Pocket pistol

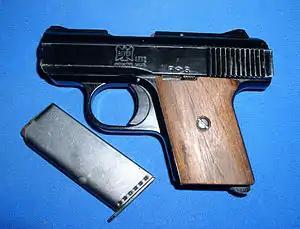
Raven MP25

The Makarov pistol was introduced in 1951. As the new standard issue sidearm for all Soviet military, police, and security forces it was intended to be carried both holstered and concealed. It can still be found in front-line service with the Russian military, police, and security forces. The Makarov is a medium-size, 9-shot, 9x18mm, blowback-operated, all-steel construction pistol. The general layout and field-strip procedure of the Makarov pistol are similar to that of the Walther PP. The 9×18mm cartridge is a practical cartridge in blowback-operated pistols; producing a respectable level of energy from a gun of moderate weight and size. Other, more powerful cartridges have been used in blowback pistol designs, but the Makarov is widely regarded as particularly well-balanced in its design elements.